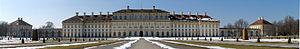
L’ensemble des châteaux de Schleissheim, situé dans la ville de Oberschleißheim près de Munich, regroupe dans un grand parc trois châteaux :